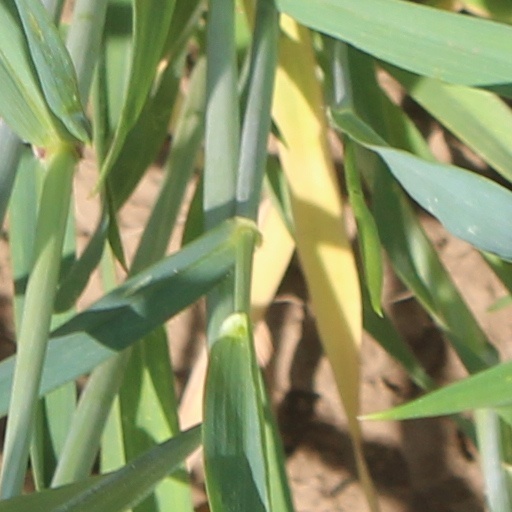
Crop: wheat